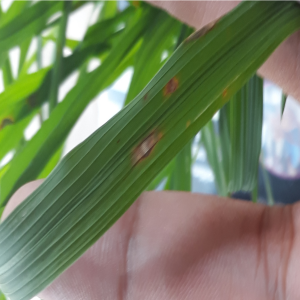
Disease: Blast